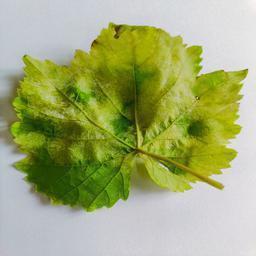
Label: Downy Mildew